Besapara Hill

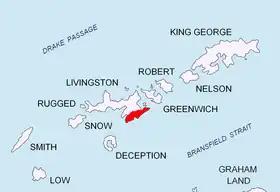
Location of Tangra Mountains on Livingston Island in the South Shetland Islands.

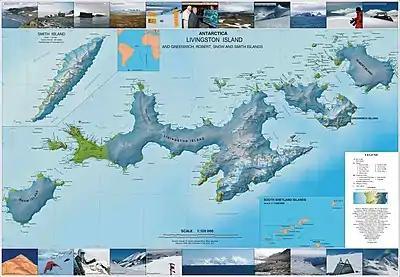
Topographic map of Livingston Island, Greenwich, Robert, Snow and Smith Islands.

Besapara Hill (Halm Besapara \'h&lm be-sa-'pa-ra\) is a hill of 250m projecting from Sopot Ice Piedmont in Delchev Ridge, Tangra Mountains on Livingston Island, South Shetland Islands in Antarctica. The hill was mapped in the Bulgarian topographic survey Tangra 2004/05, and is named after the ancient Thracian town of Besapara, ancestor of the present Bulgarian city of Pazardzhik.